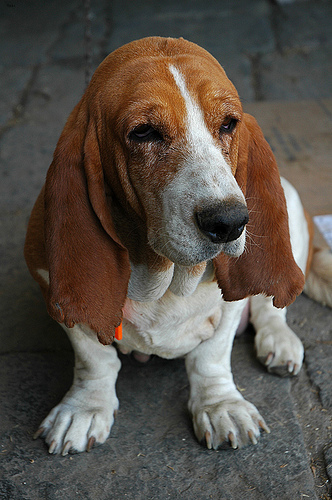
Breed: basset